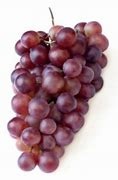
Label: grape